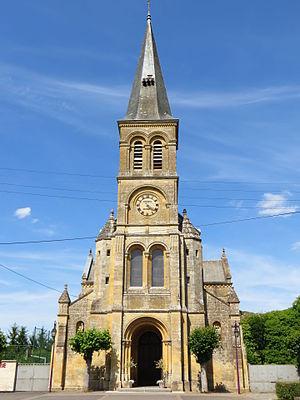
Louppy-sur-Loison L’église Saint-Martin
Louppy-sur-Loison est une commune française située dans le département de la Meuse, en région Grand Est.